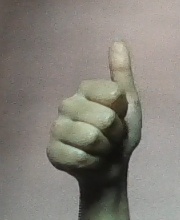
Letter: aleff